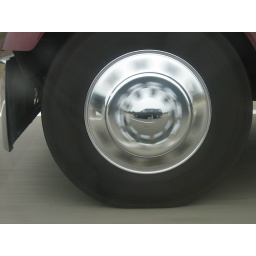
Liz's car reflected in the wheels of a truck